Answer in natural language. Considering the relative positions, where is modern stainless steel refrigerator with respect to circular glass table with thin metallic legs? Choose between the following options: left or right
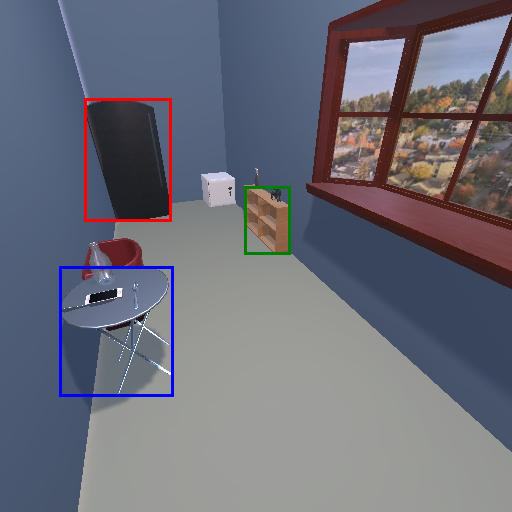
<answer>left</answer>